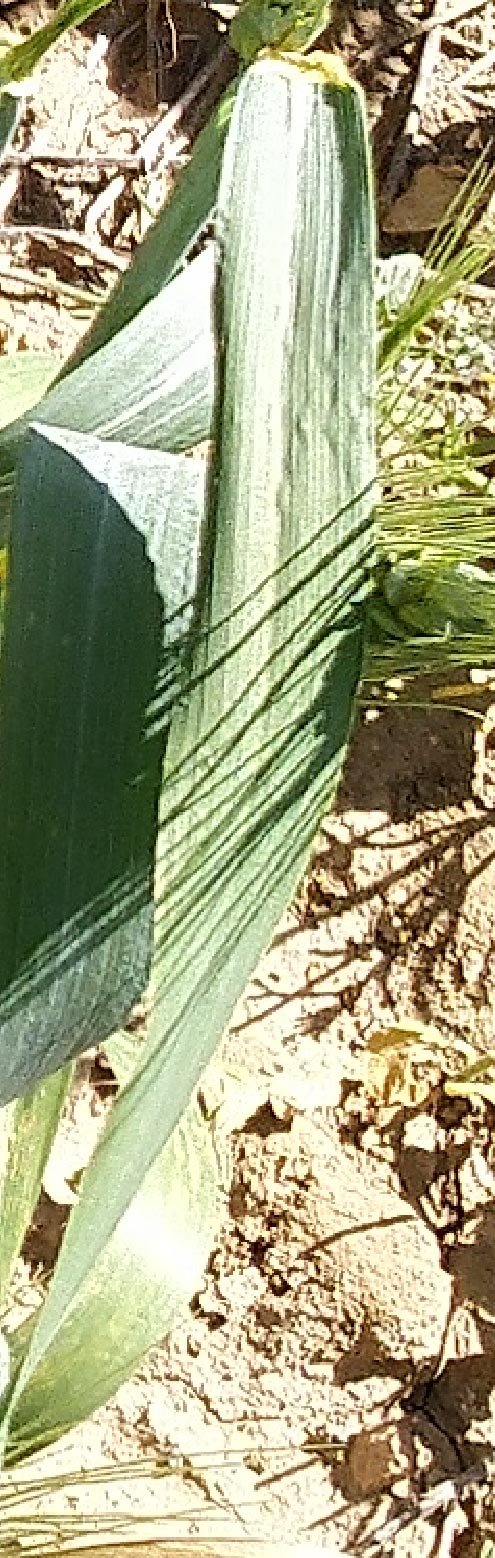
Label: Wheat___Healthy